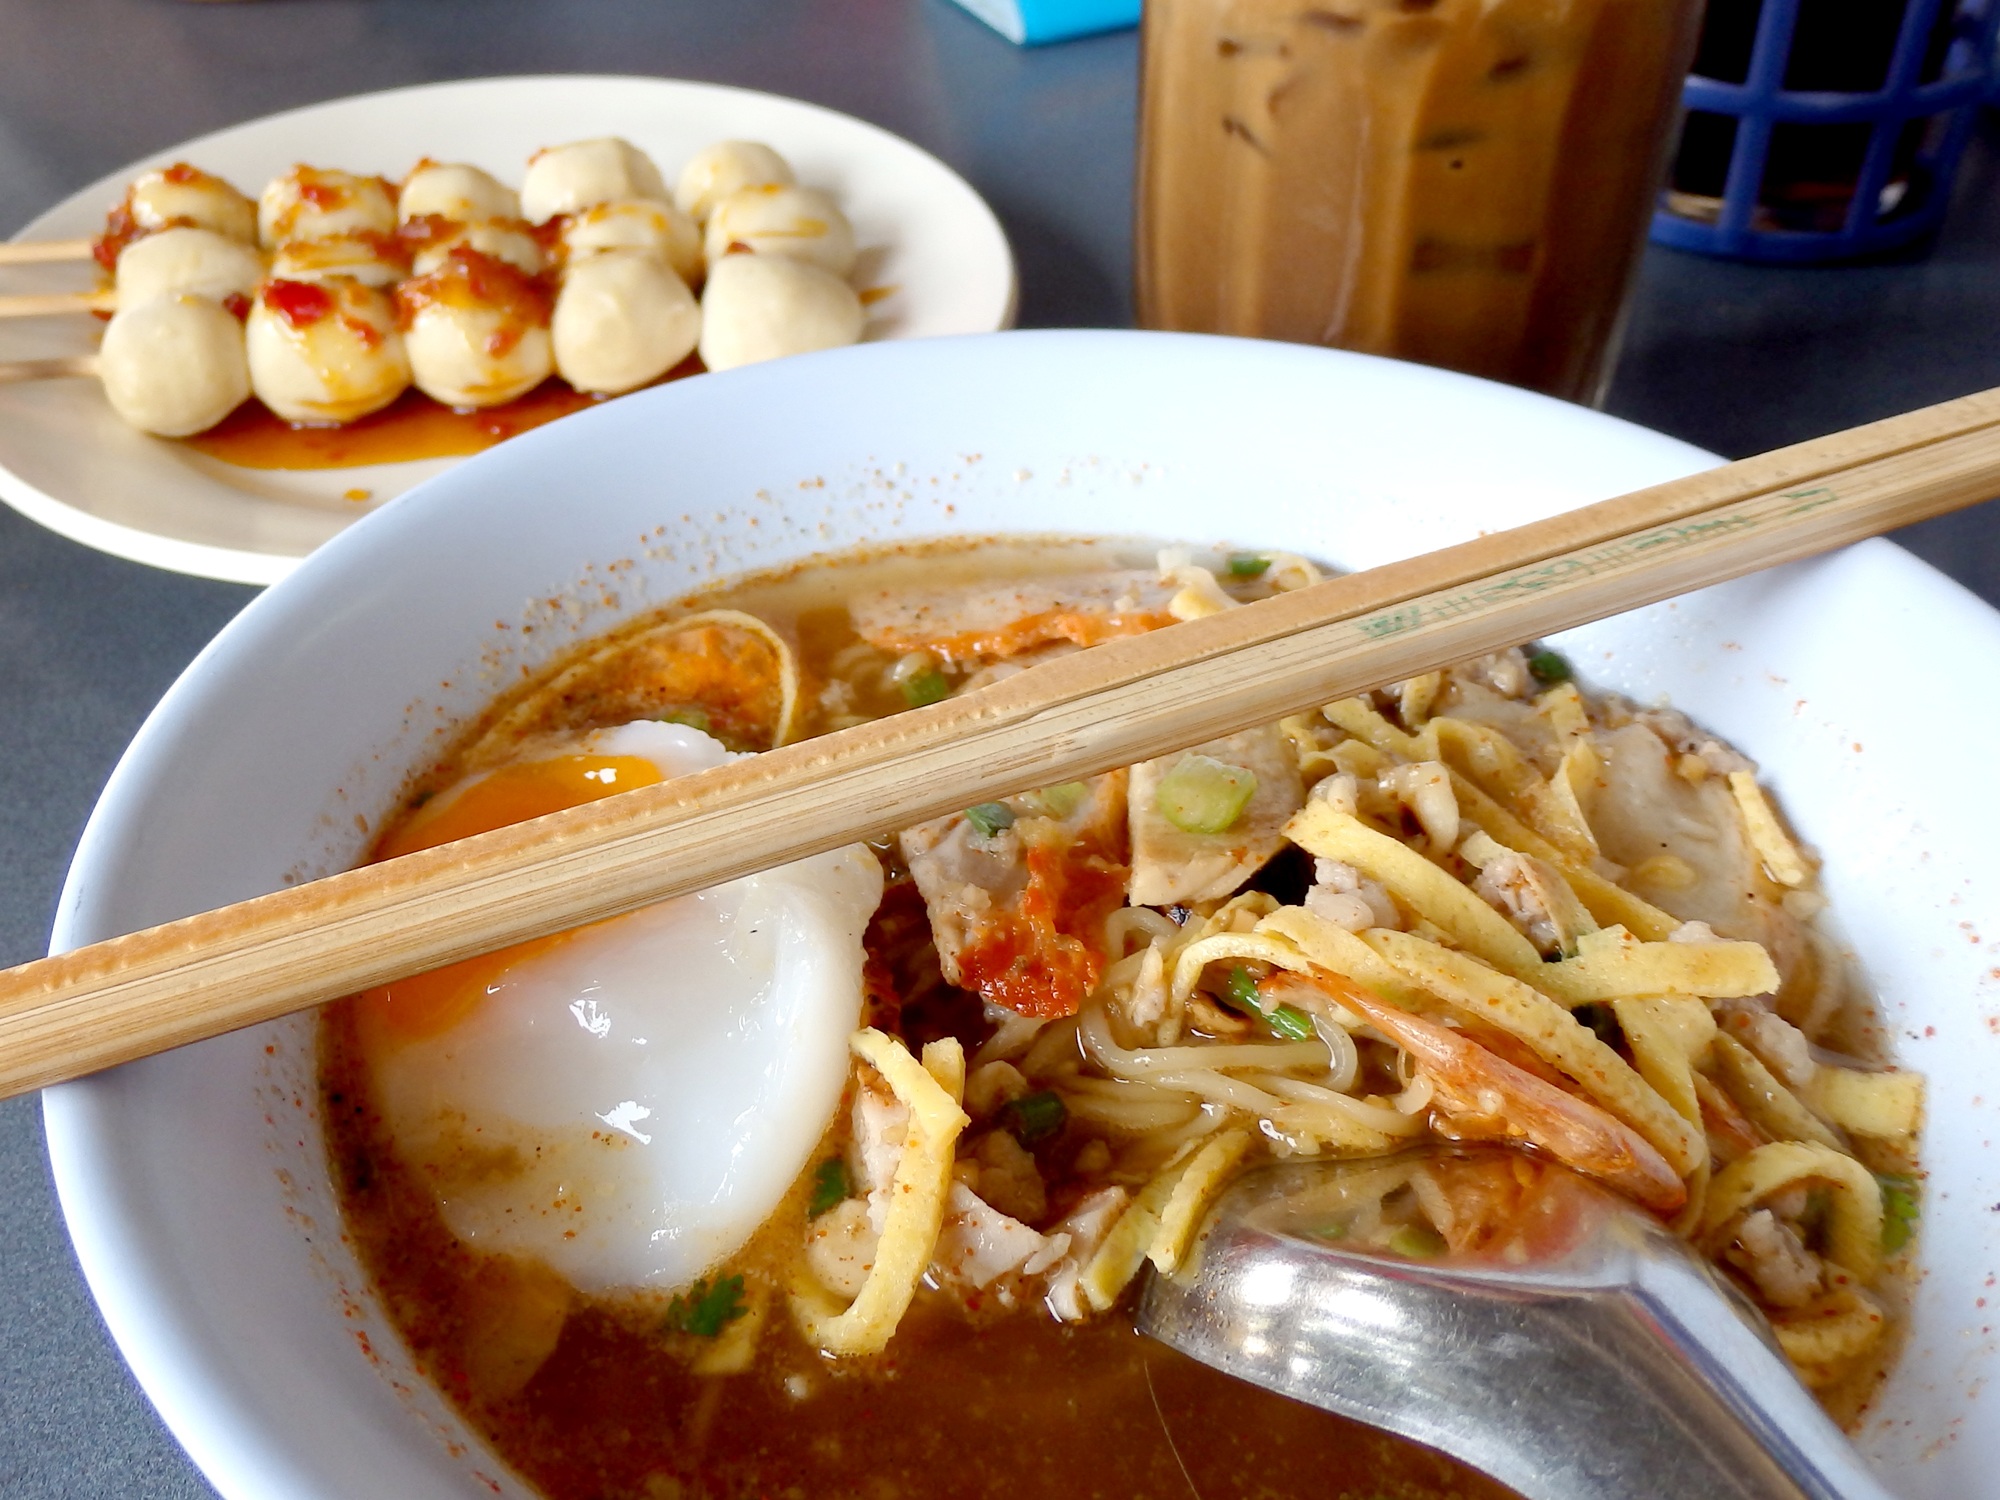
dish, meal, food, lunch, cuisine, delicious, soup, thailand, noodle, asian food, eating, spicy, foods, thai food, laksa, chinese food, meat ball, southeast asian food, noodle soup, egg noodle